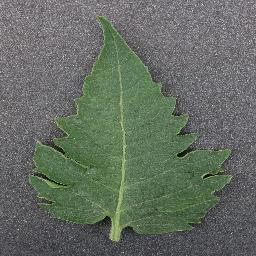
Label: Tomato___healthy